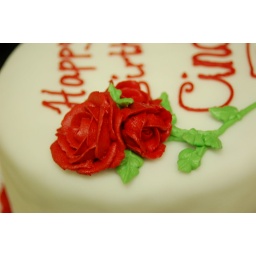
this was a small 6 inch cake for a friend's birthday. it's covered in white fondant.